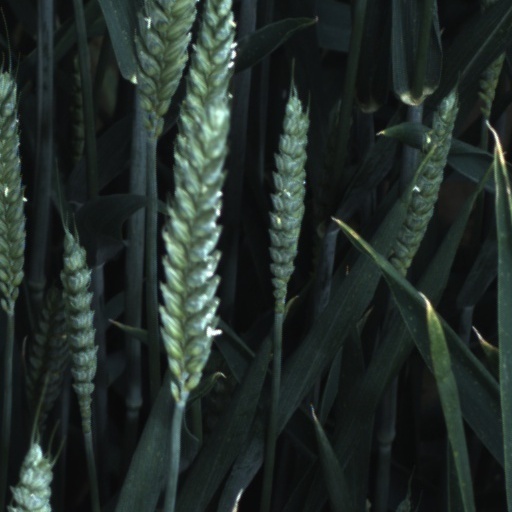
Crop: wheat